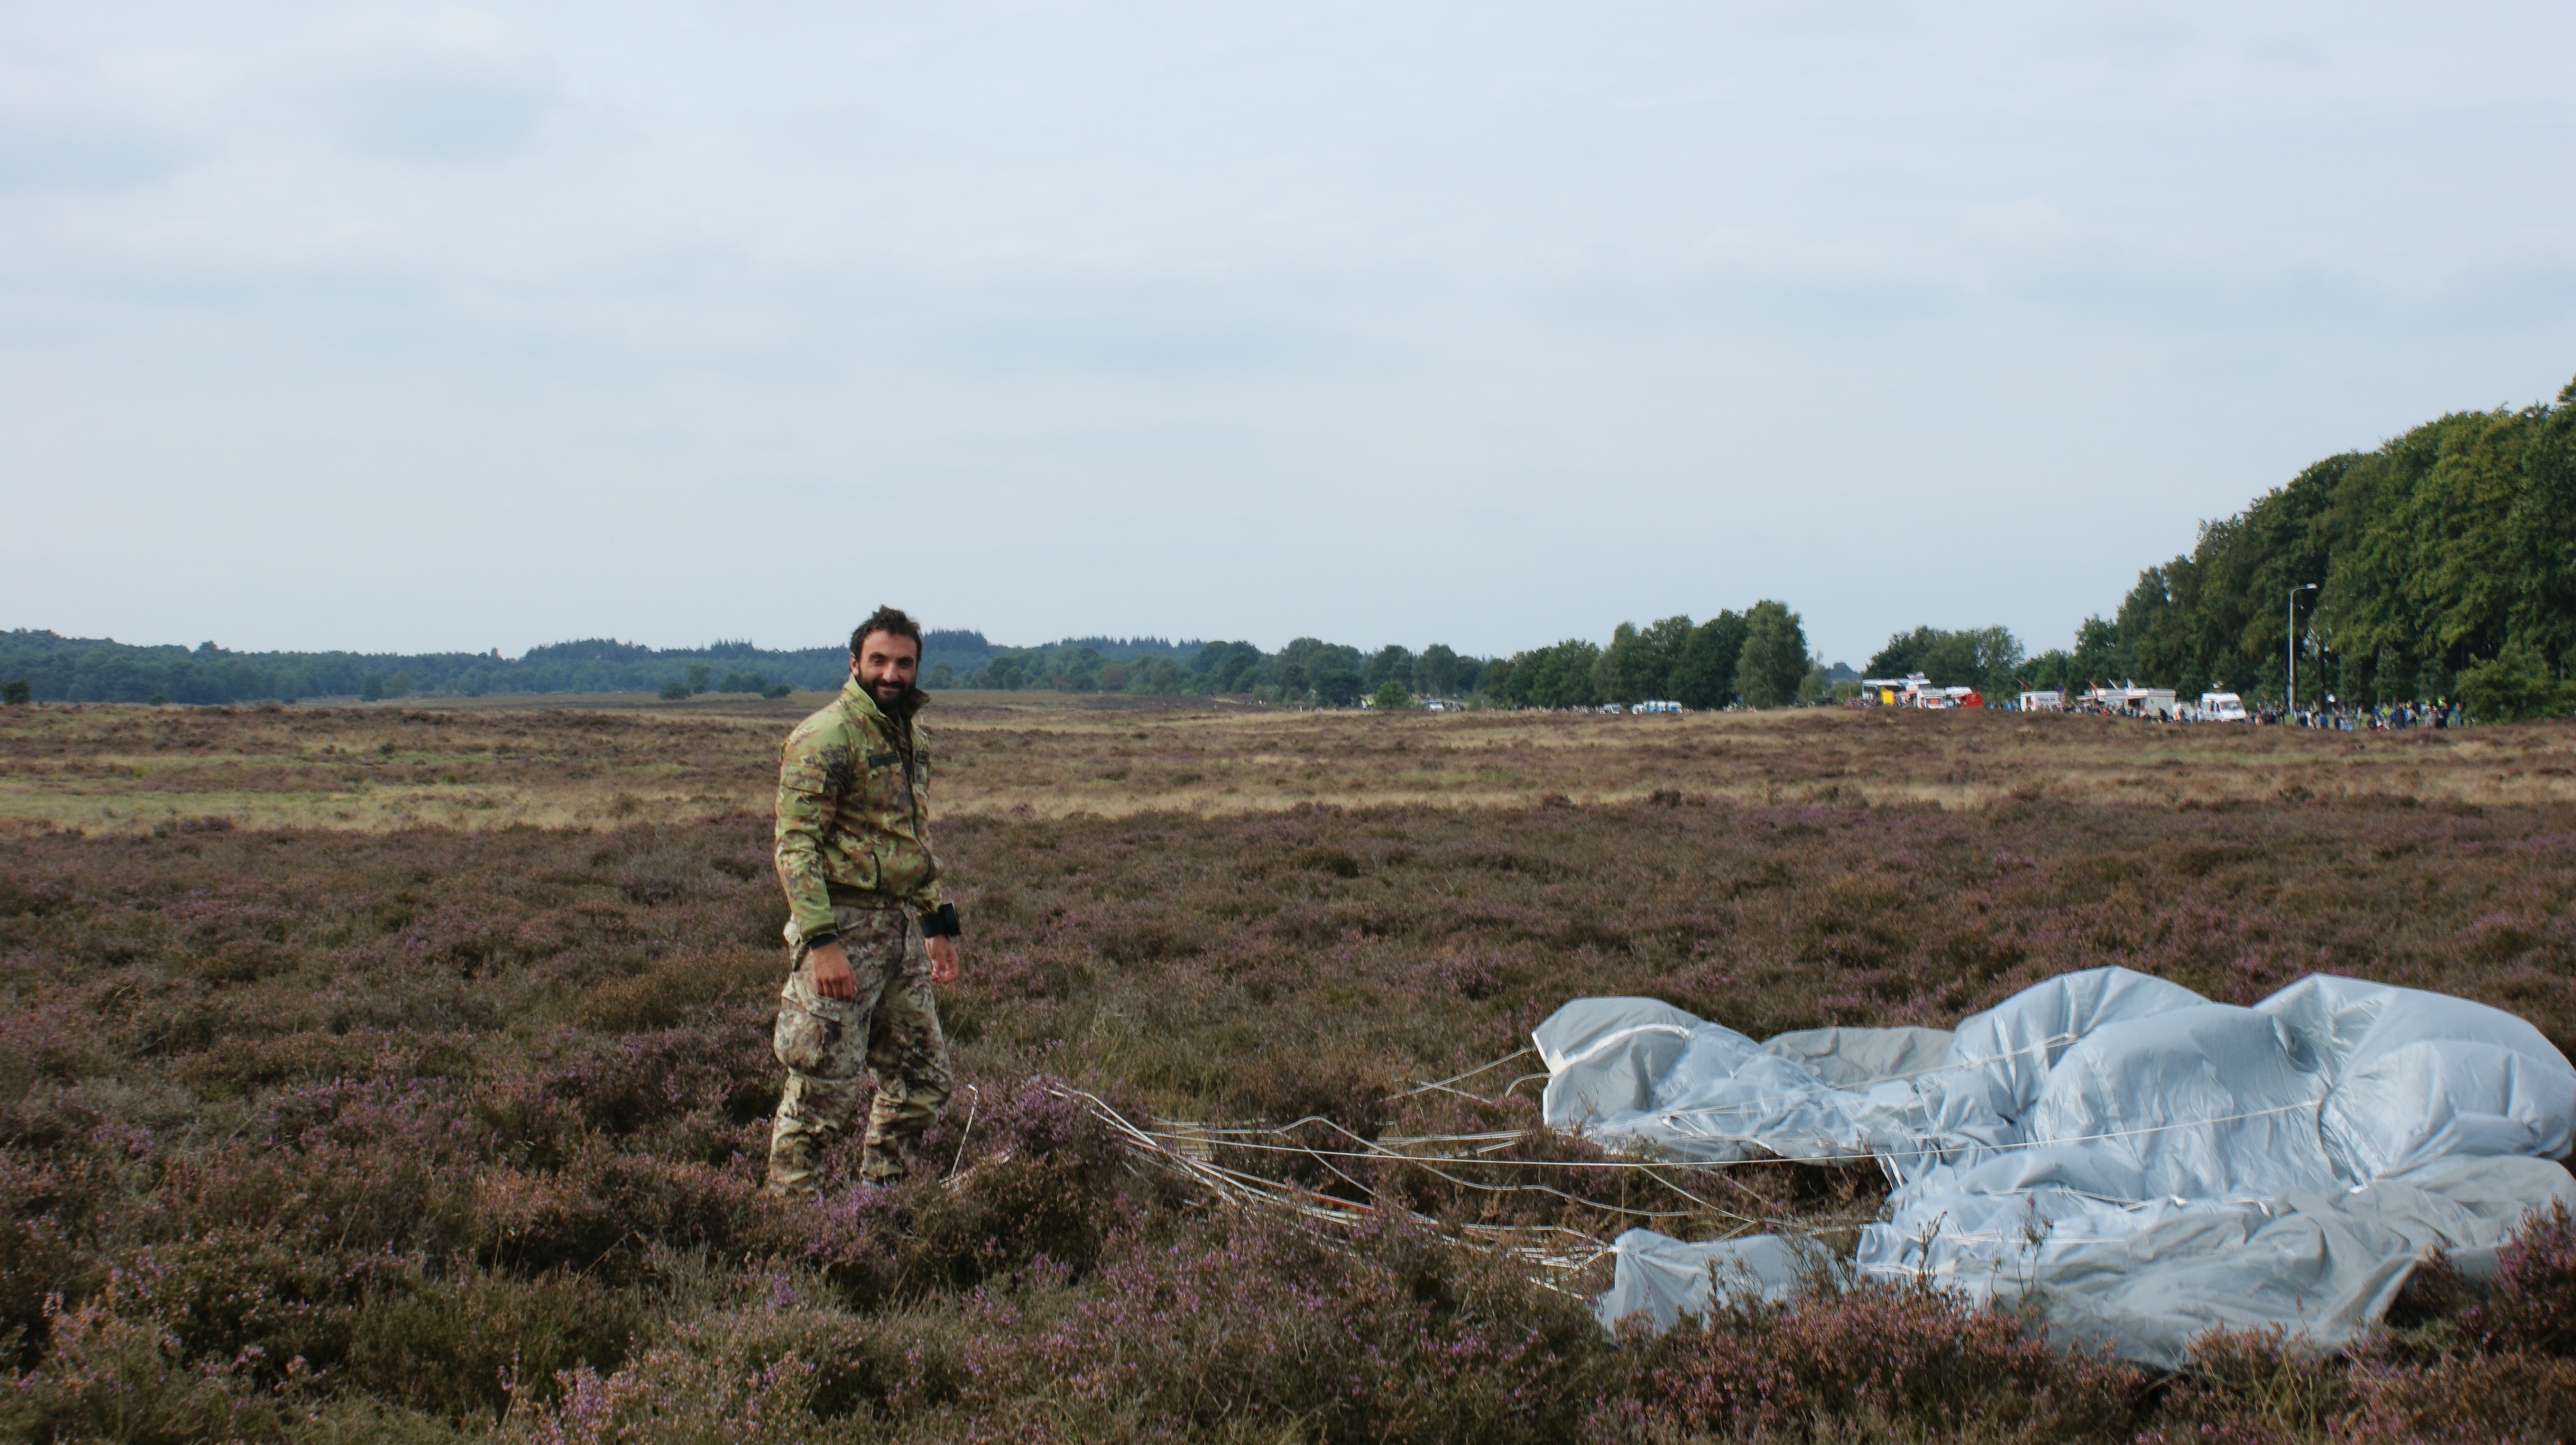
wilderness, field, prairie, crop, soil, agriculture, parachute, hills, netherlands, clouds, geology, wetland, bosrand, commemoration, ecosystem, rural area, parachutist, natural environment, grass family, heideveld